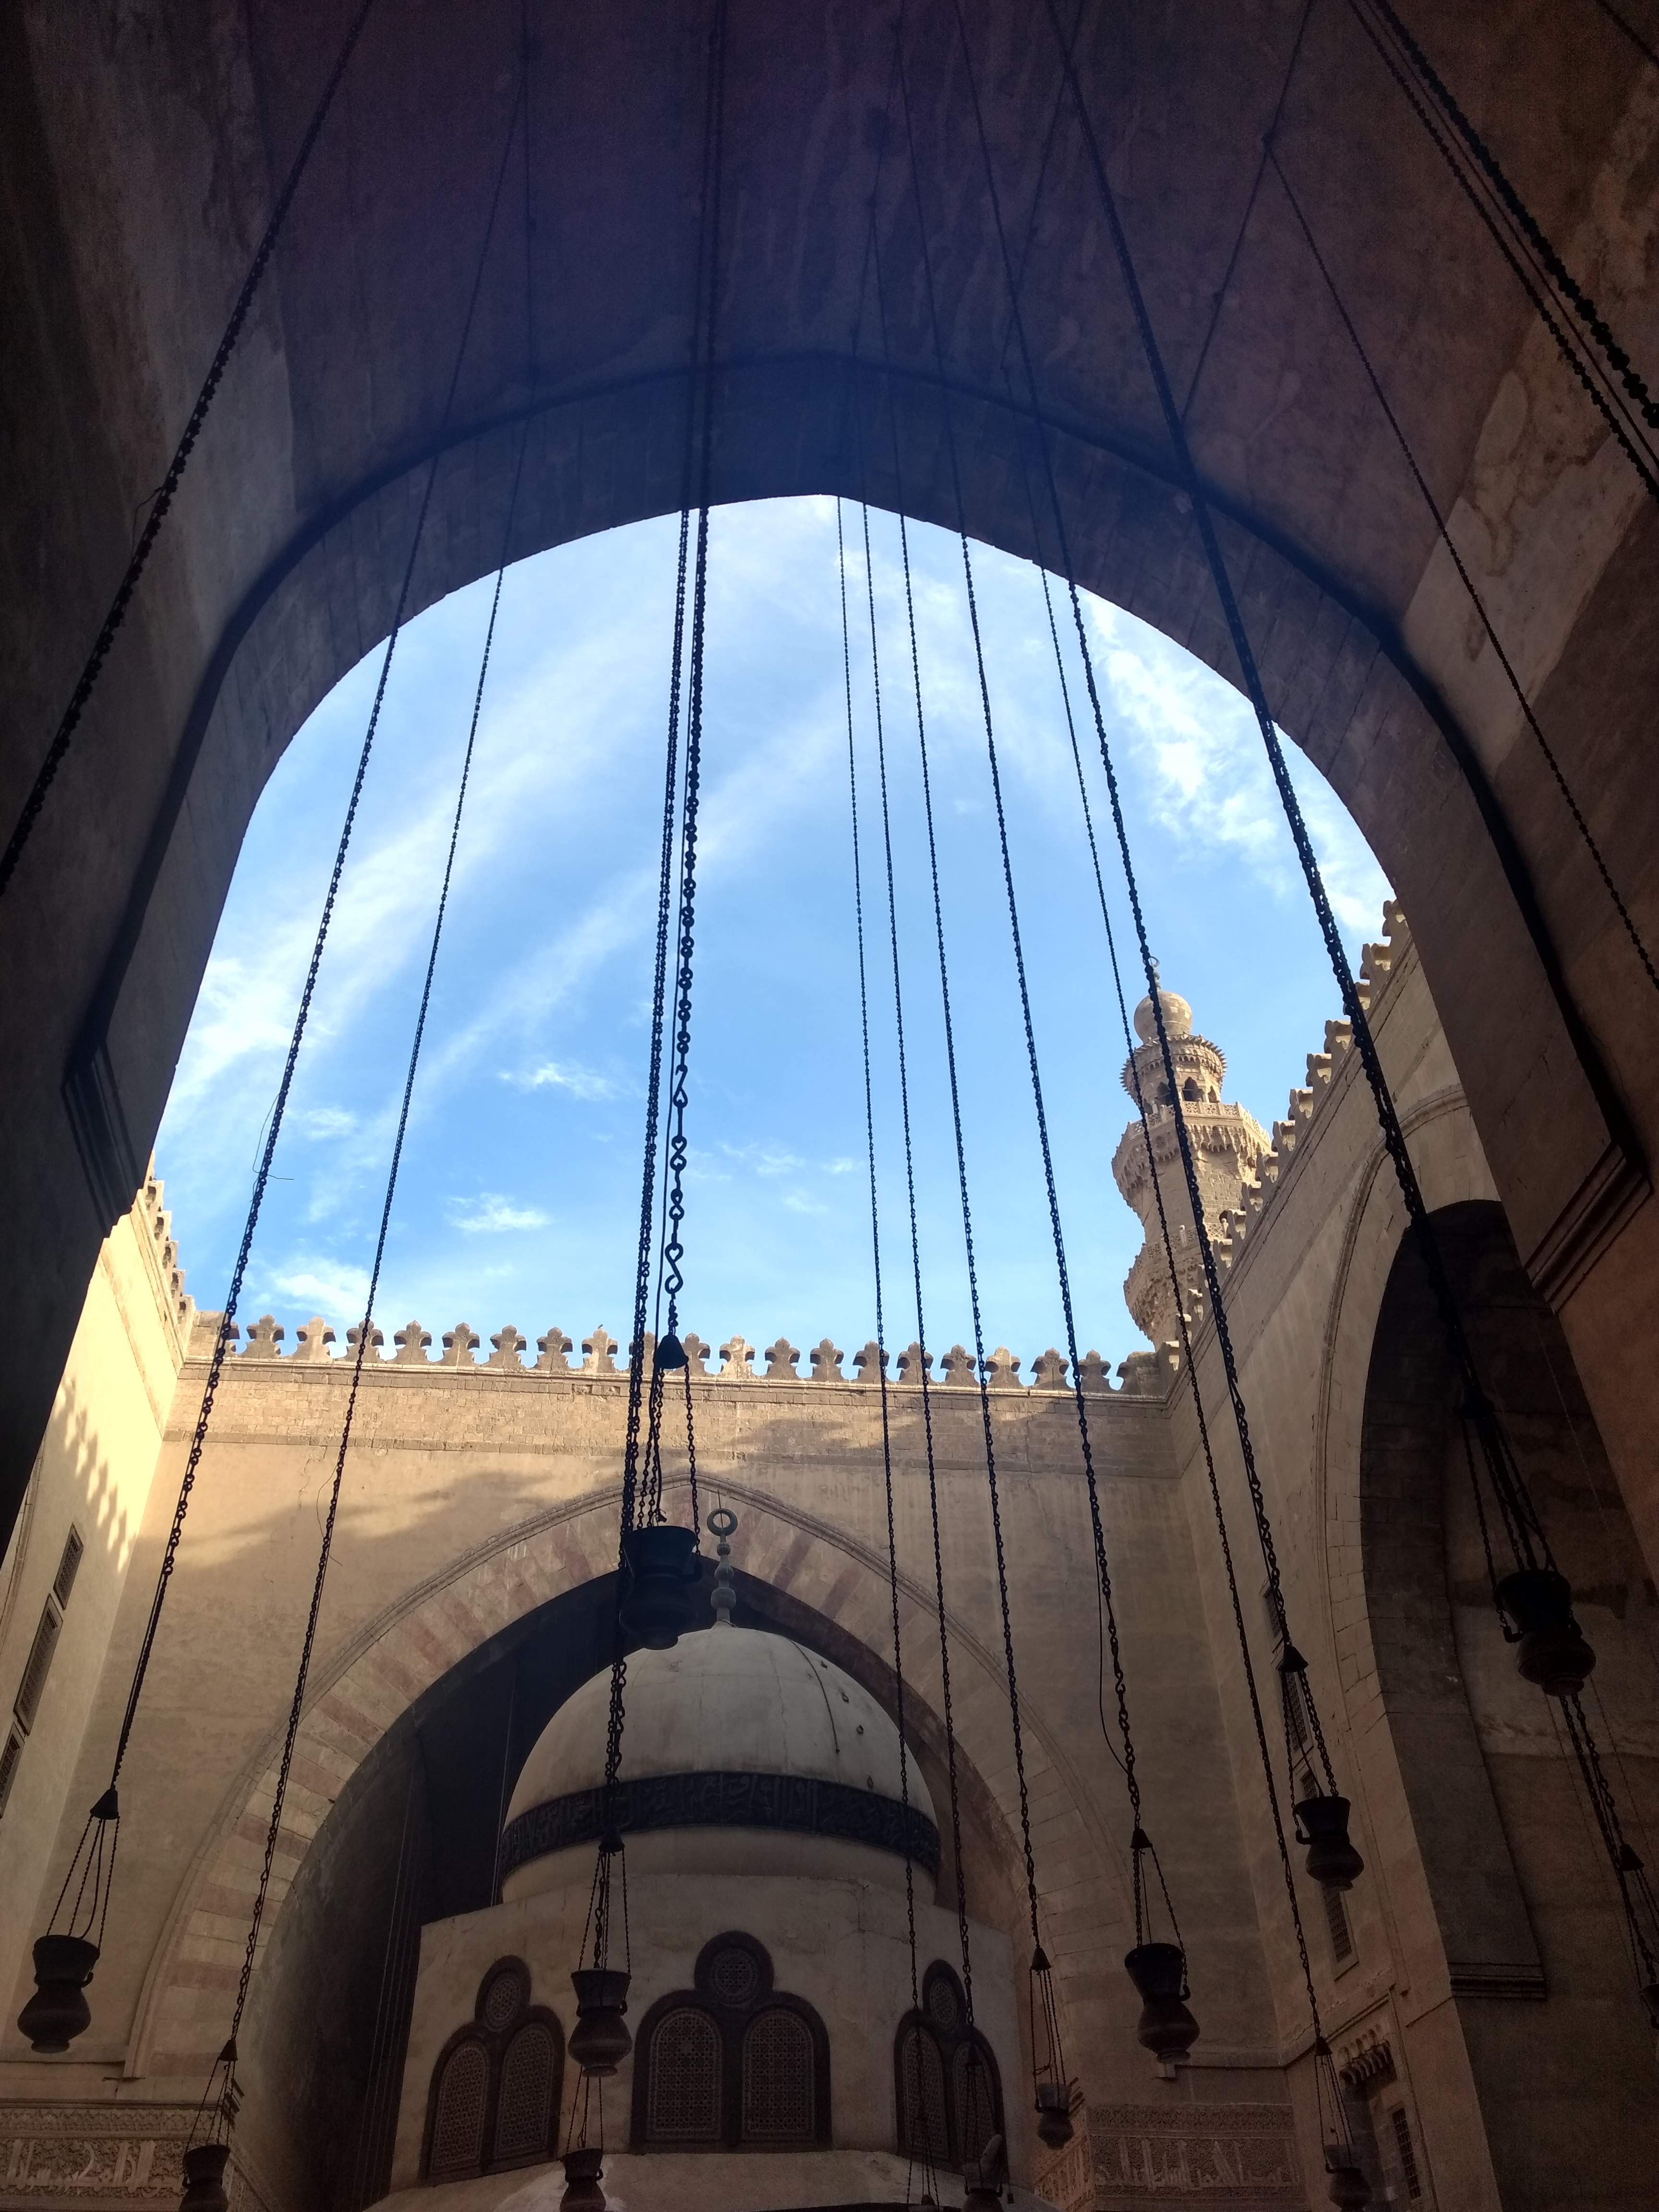
islamic art, architecture, arch, sky, symmetry, building, daylighting, line, place of worship, city, cloud, window, church, glass, world, facade, metal, tourism, dome